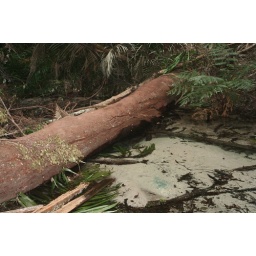
The water is so clear it doesn't show up in the photo!